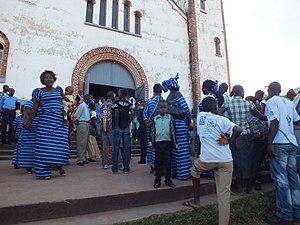
Marriage à l'église.